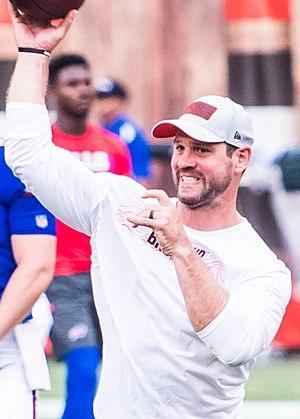
Drew Emeric Stanton, né le 7 mai 1984 à Okemos, Michigan, est un américain, joueur professionnel de football américain évoluant au poste de quarterback au sein de la franchise des Browns de Cleveland en National Football League..